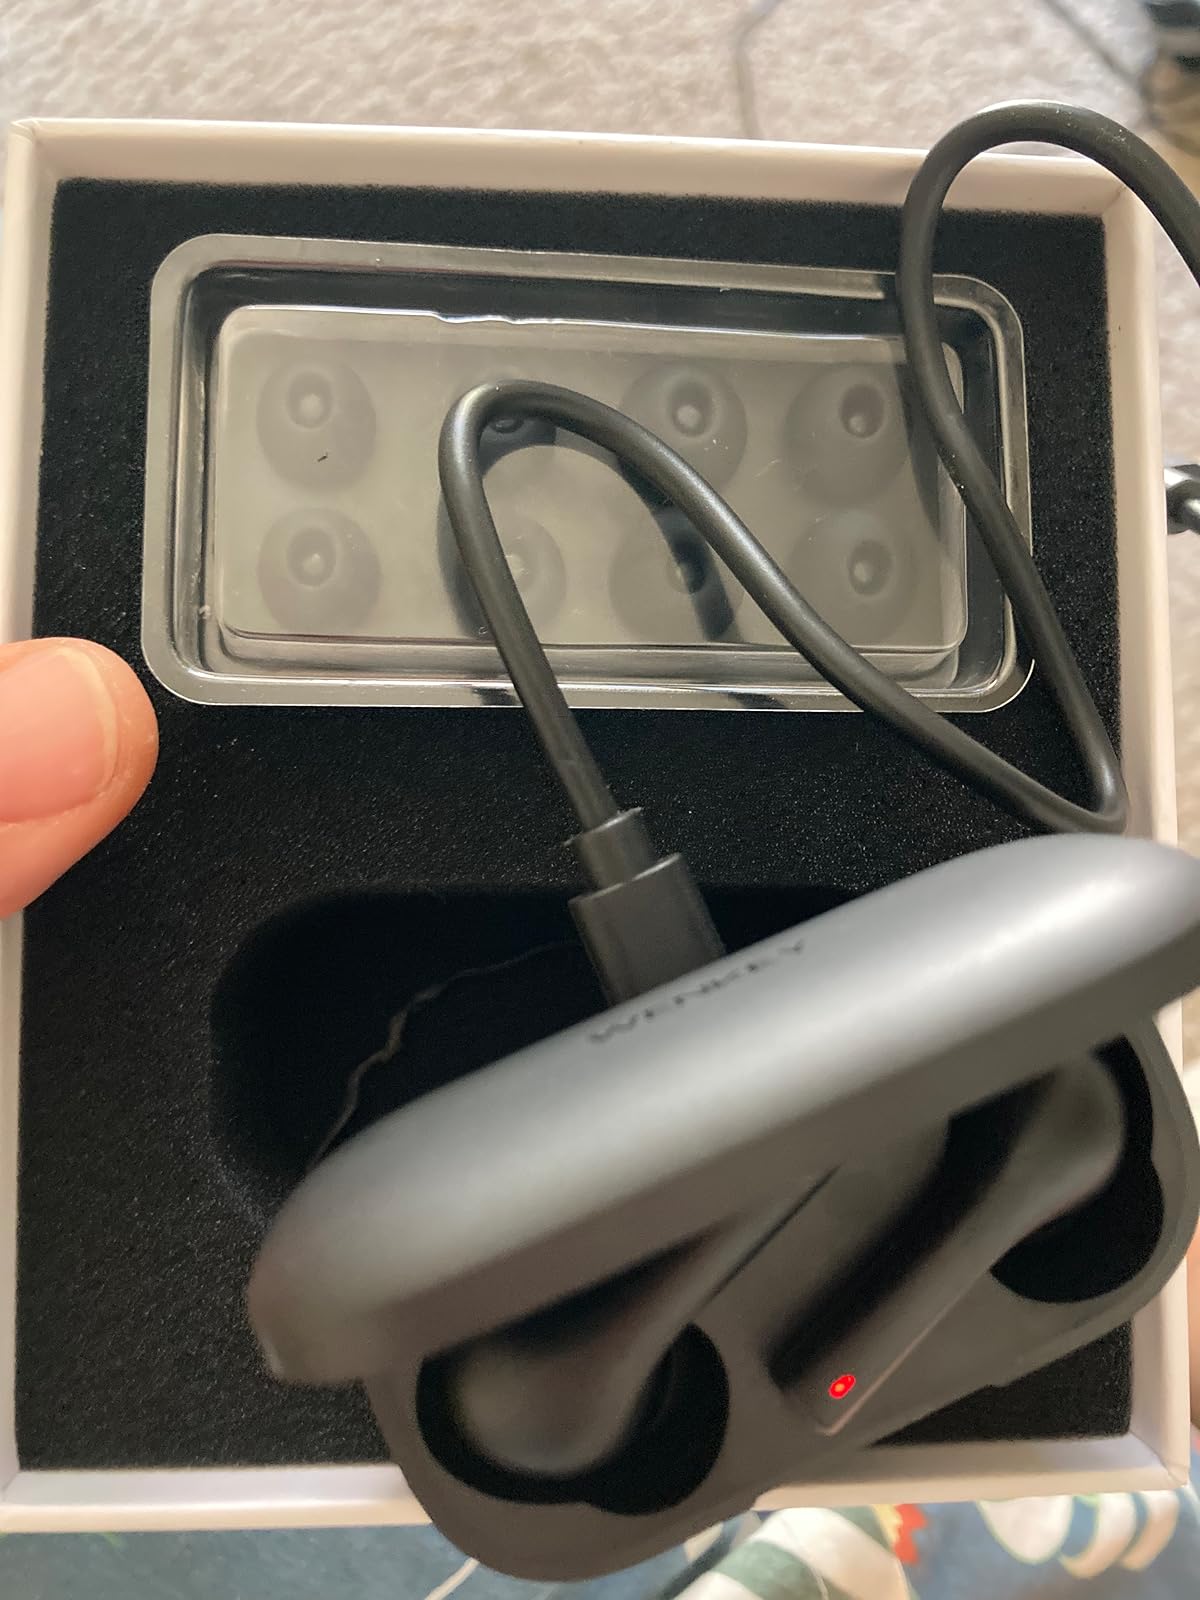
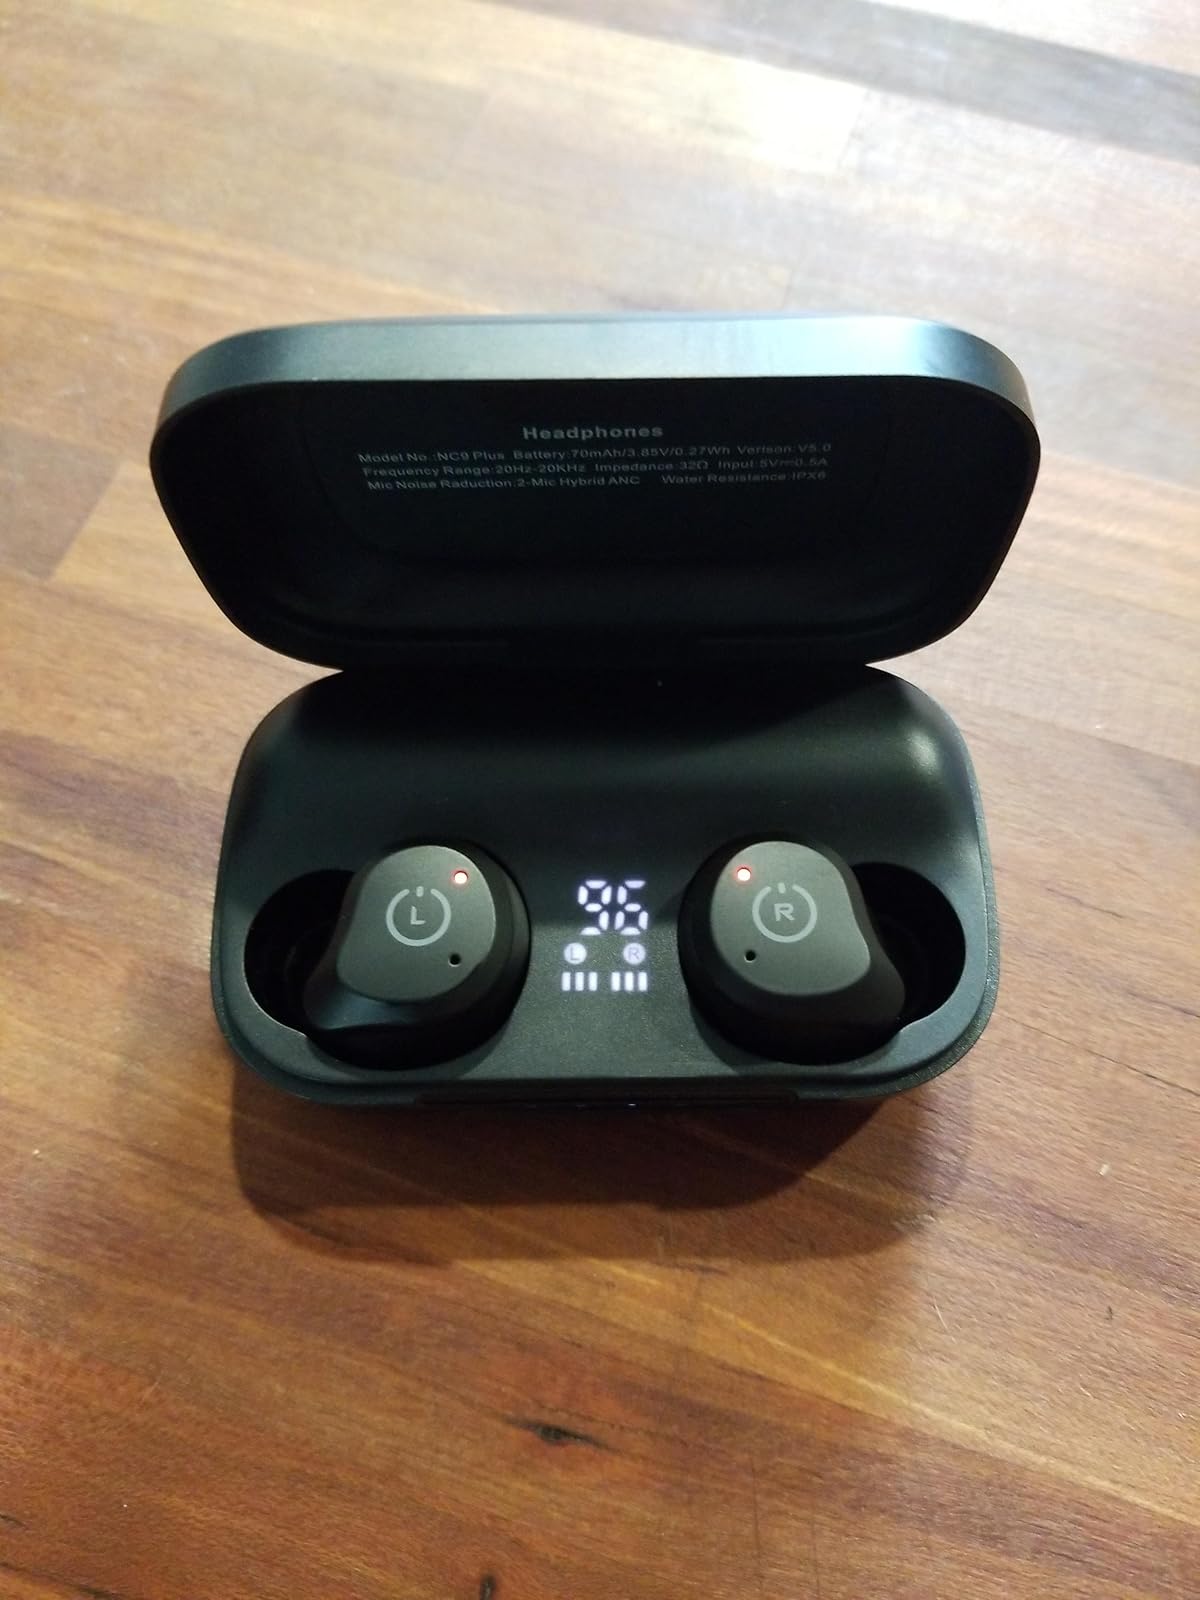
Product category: earbuds
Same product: no